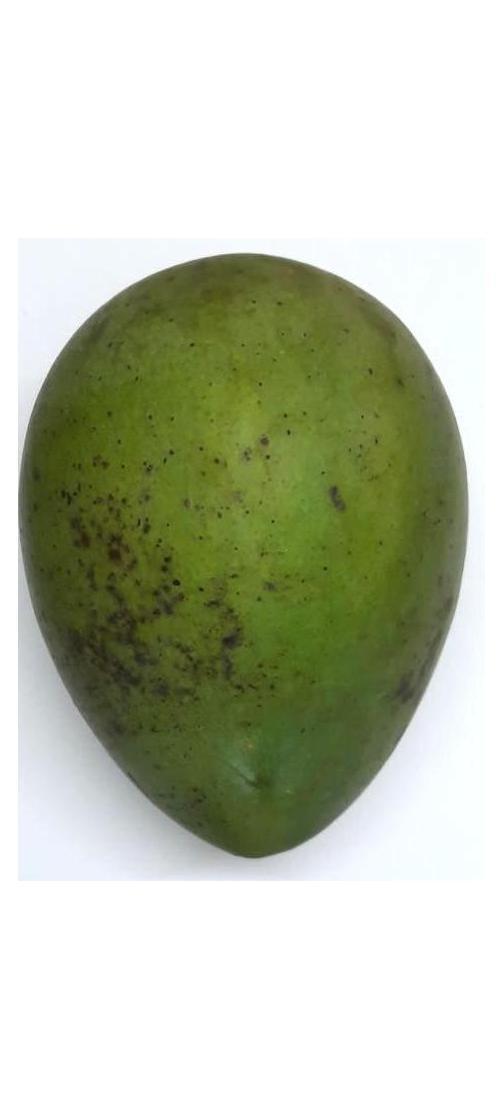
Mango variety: Harivanga